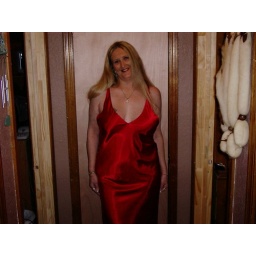
me in my red dress